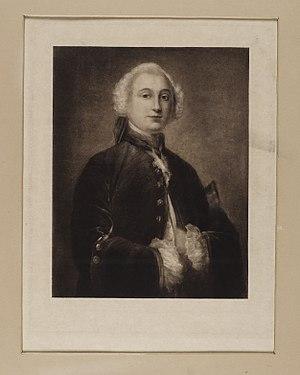
David Wemyss, 2ᵉ comte de Wemyss était un officier de l'armée britannique.